Al Unser

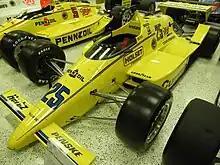
Al Unser's 1987 Indy 500 winning car

Unser won the IndyCar championships in 1983 and 1985 by winning one race and then having several top-five finishes. In 1986, Penske decided to focus the team's attention on teammate Rick Mears when he healed from serious injuries. As a result, Unser cut down his schedule to only a few IndyCar races a year, which he would do going forward.